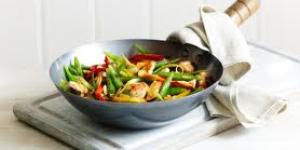
alubias pollo pimiento